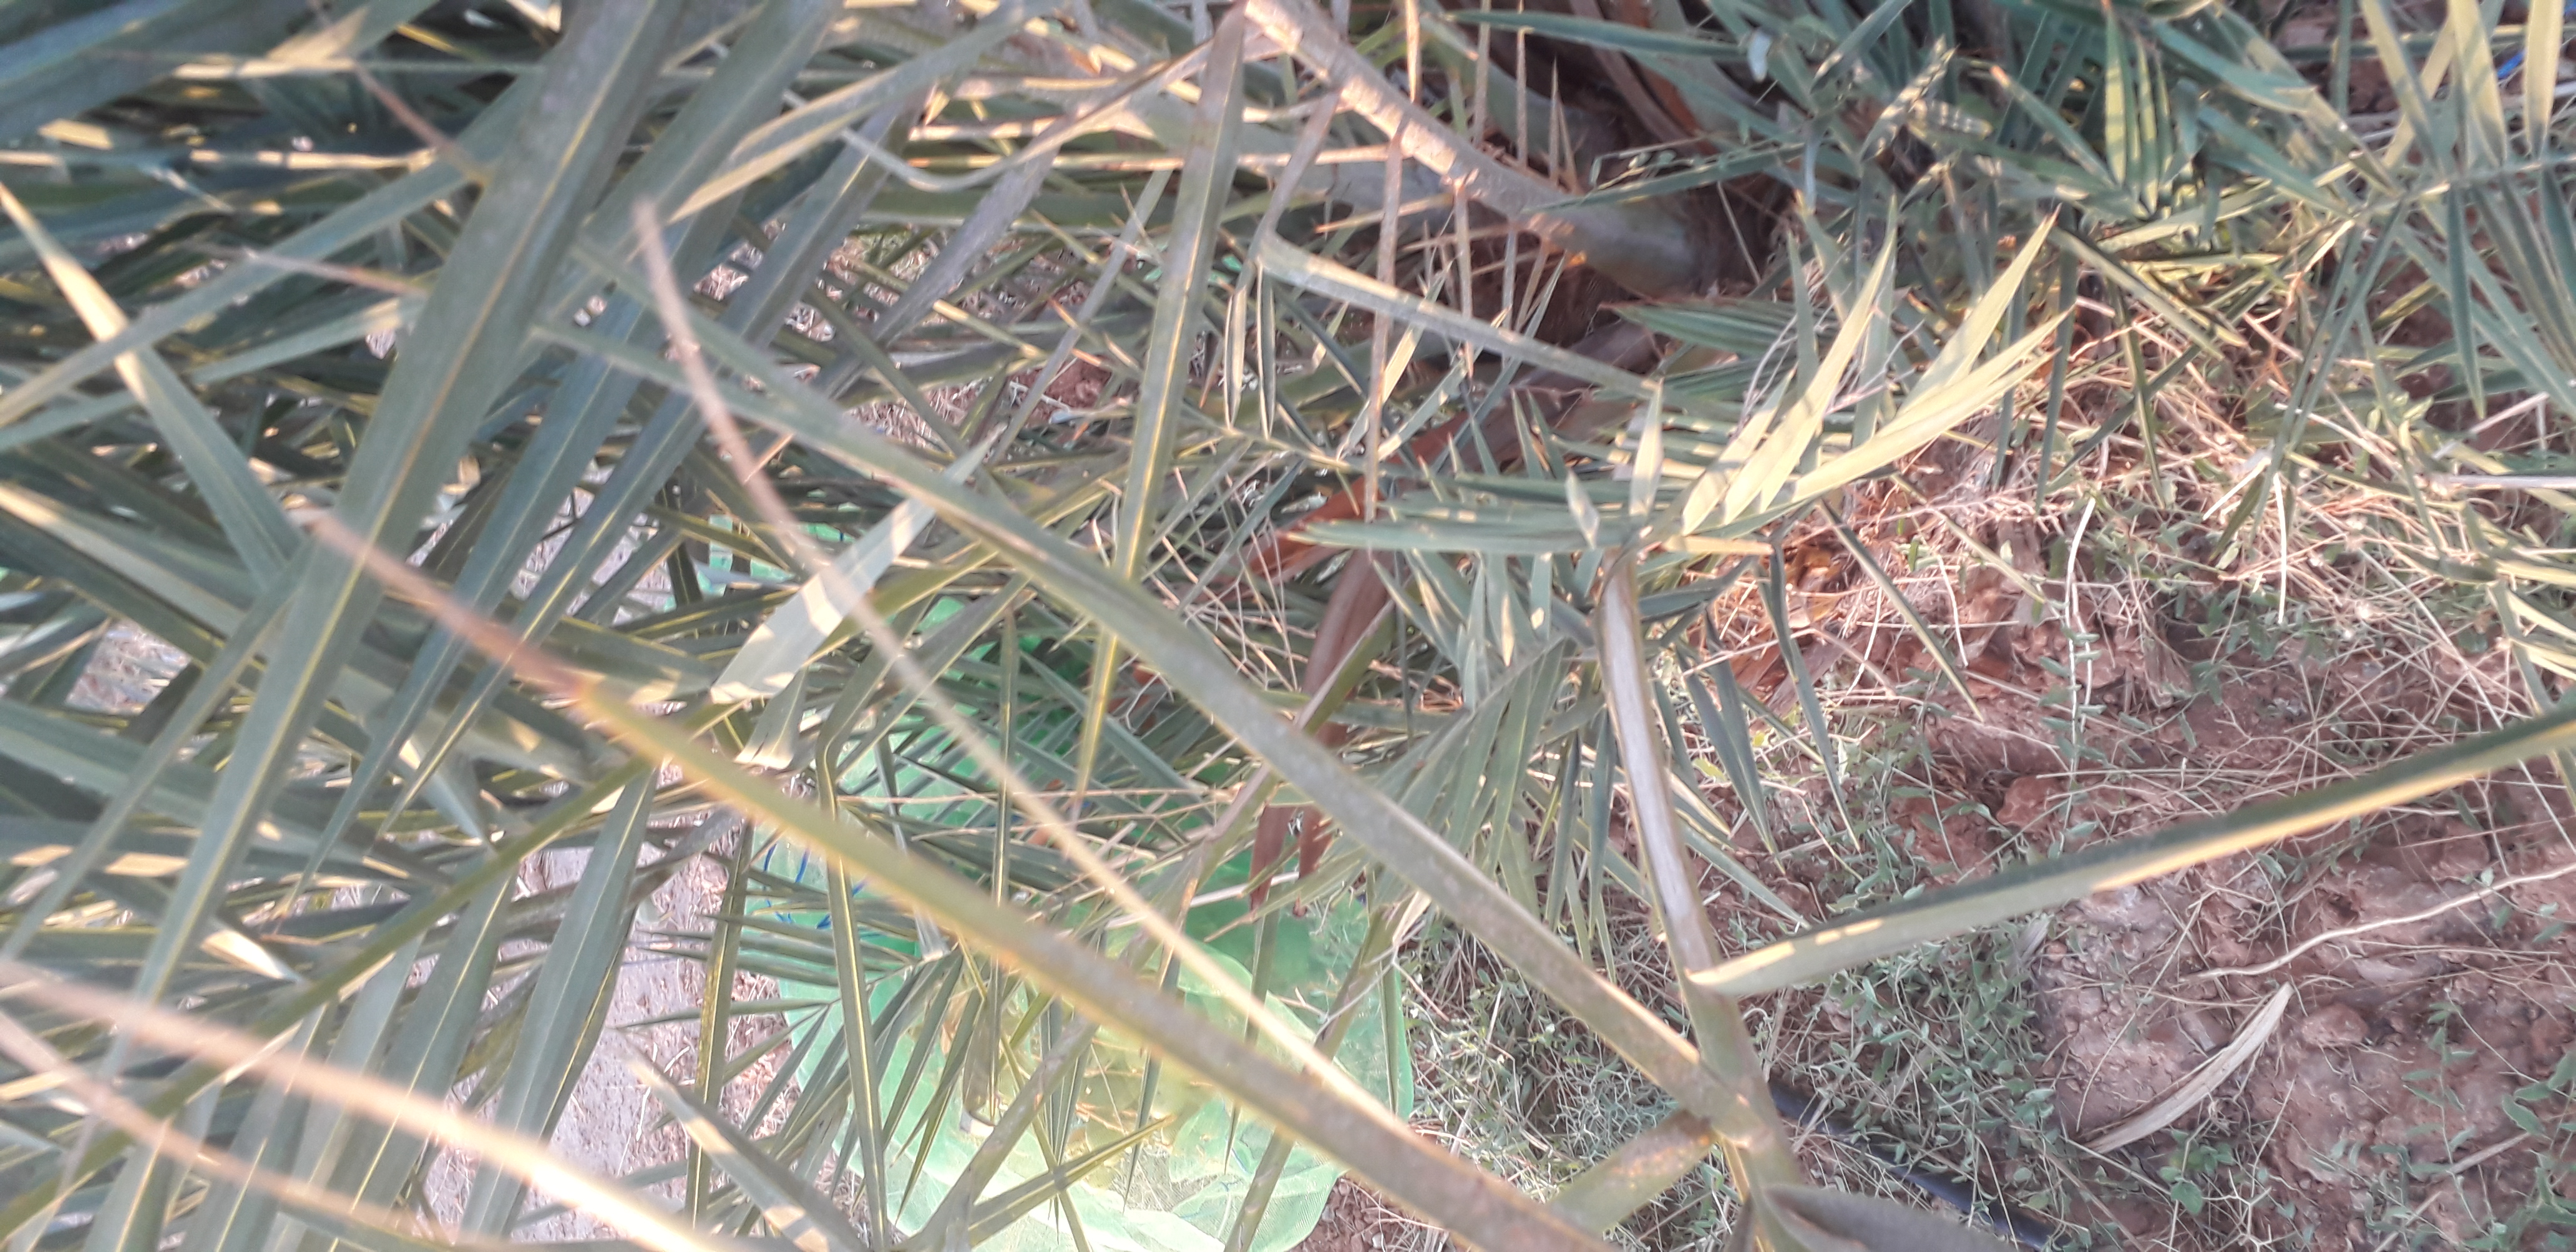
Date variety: Boufagous